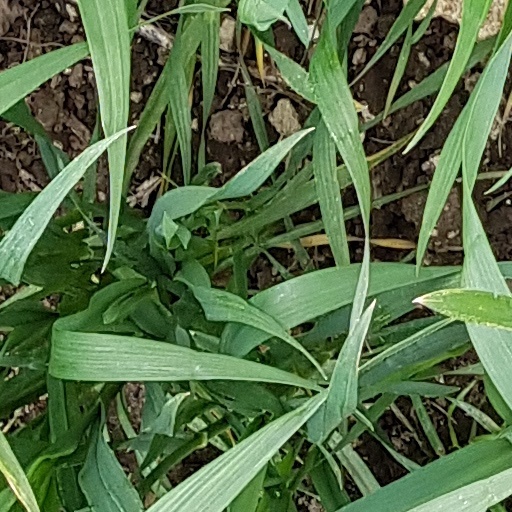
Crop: wheat